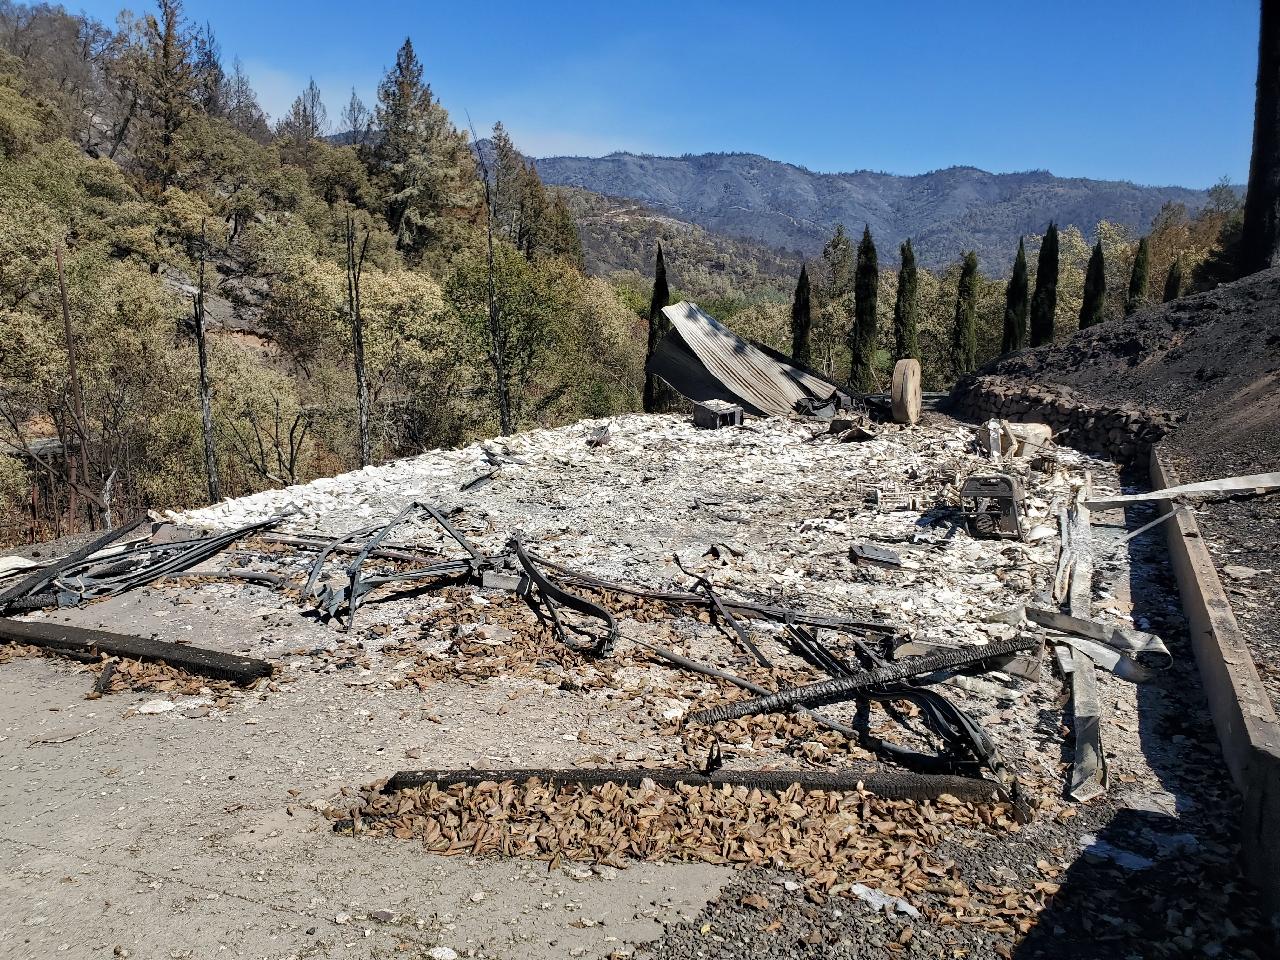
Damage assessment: destroyed